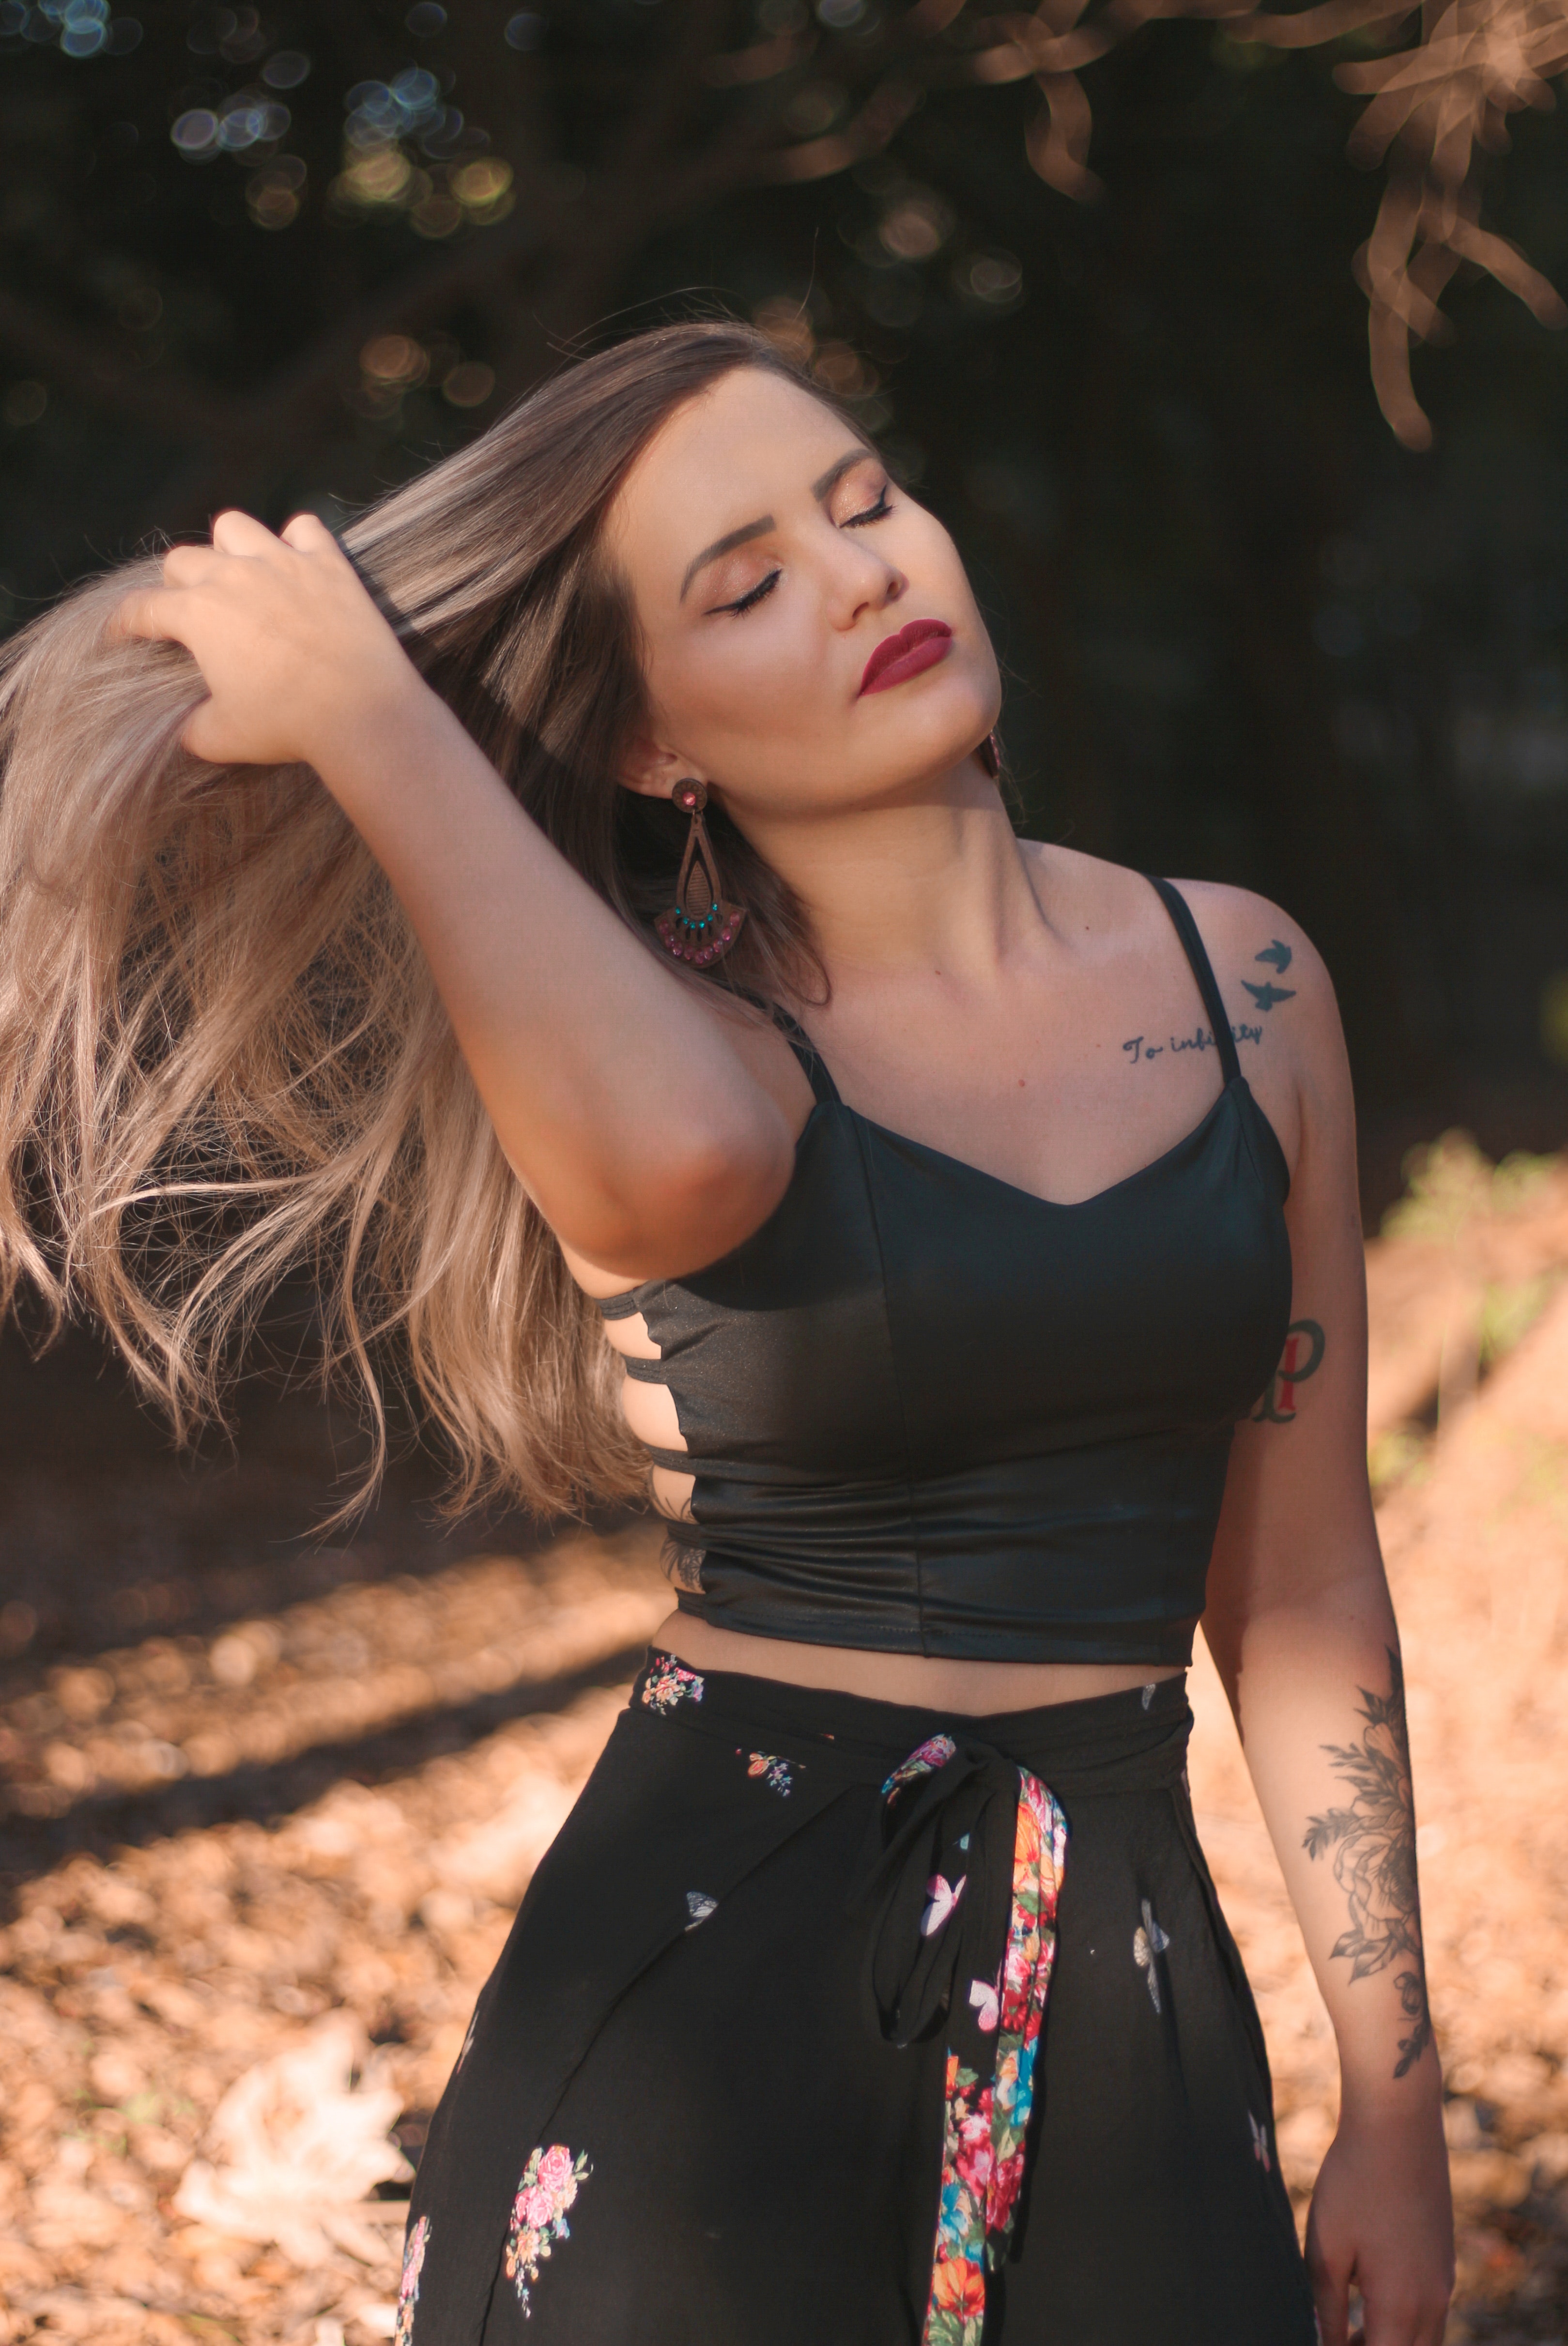
hair, beauty, lady, clothing, photo shoot, skin, blond, model, lip, fashion, abdomen, waist, photography, long hair, eye, tree, dress, human body, trunk, leg, brown hair, smile, sunlight, black hair, flash photography, stomach, style, navel